Oak Hill Plantation

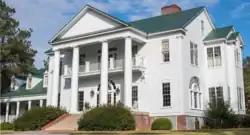
Oak Hill Plantation House

The yard features a brick courtyard with a fountain and a gazebo. A separate 1,600-square-foot house was originally intended for guests but the maintenance staff resides there now. A three-car garage was built to resemble a carriage & tack house; a "gathering lodge" contains small living quarters, a workshop and equipment barn with three bays; a skeet-shooting area; an office/man cave; and a cooking shack for entertaining outside at the lodge.